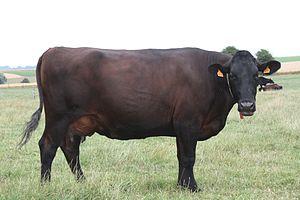
Vache Rouge Flamande
Au cours des siècles, le cheptel bovin français a évolué au fil des croisements de bétail issus de régions proches ou importé. La sélection locale de populations particulières a aussi forgé de nombreuses races parfois limitées à une vallée.
Bergues est une marque collective attribuée à un fromage au lait cru fabriqué par quelques agriculteurs producteurs fermiers aux alentours de Bergues, à côté de Dunkerque dans le département du Nord en France. Un dossier est en cours d'examen auprès de l'INAO pour sa reconnaissance comme appellation d'origine protégée.
La rouge flamande, ou rouge du Nord, est une race bovine française.